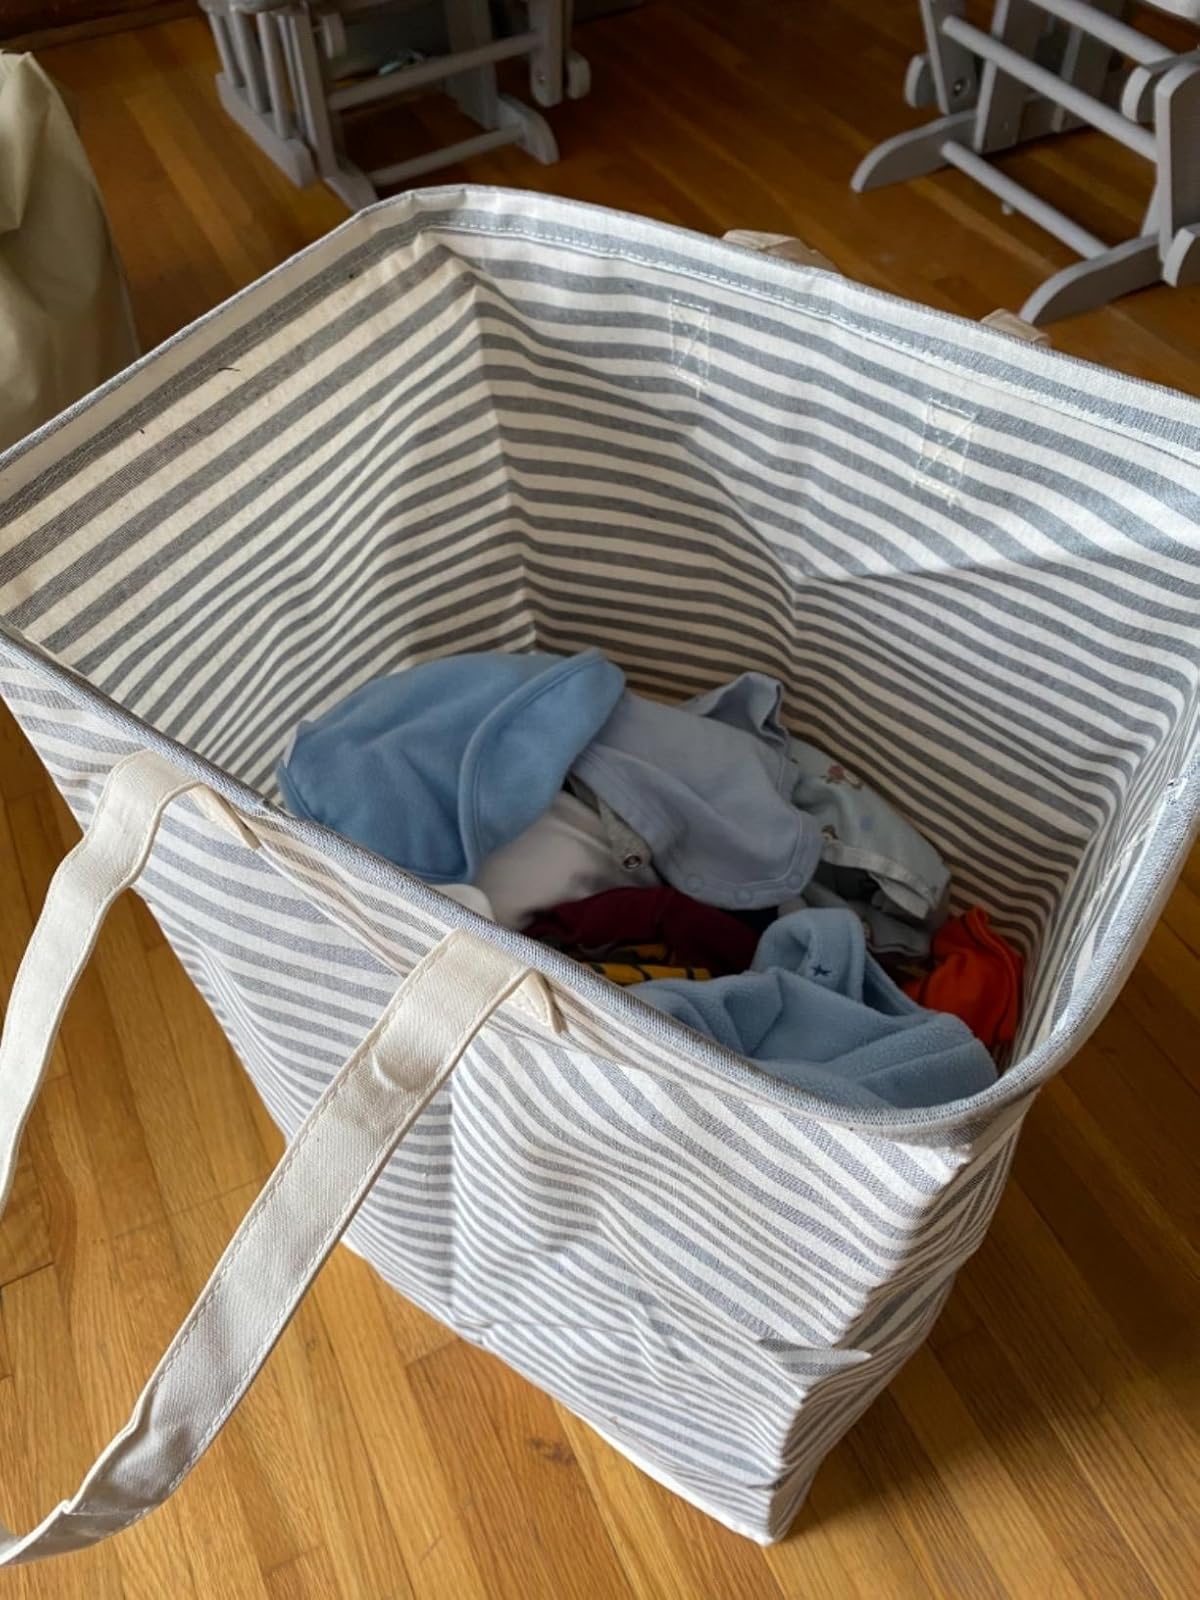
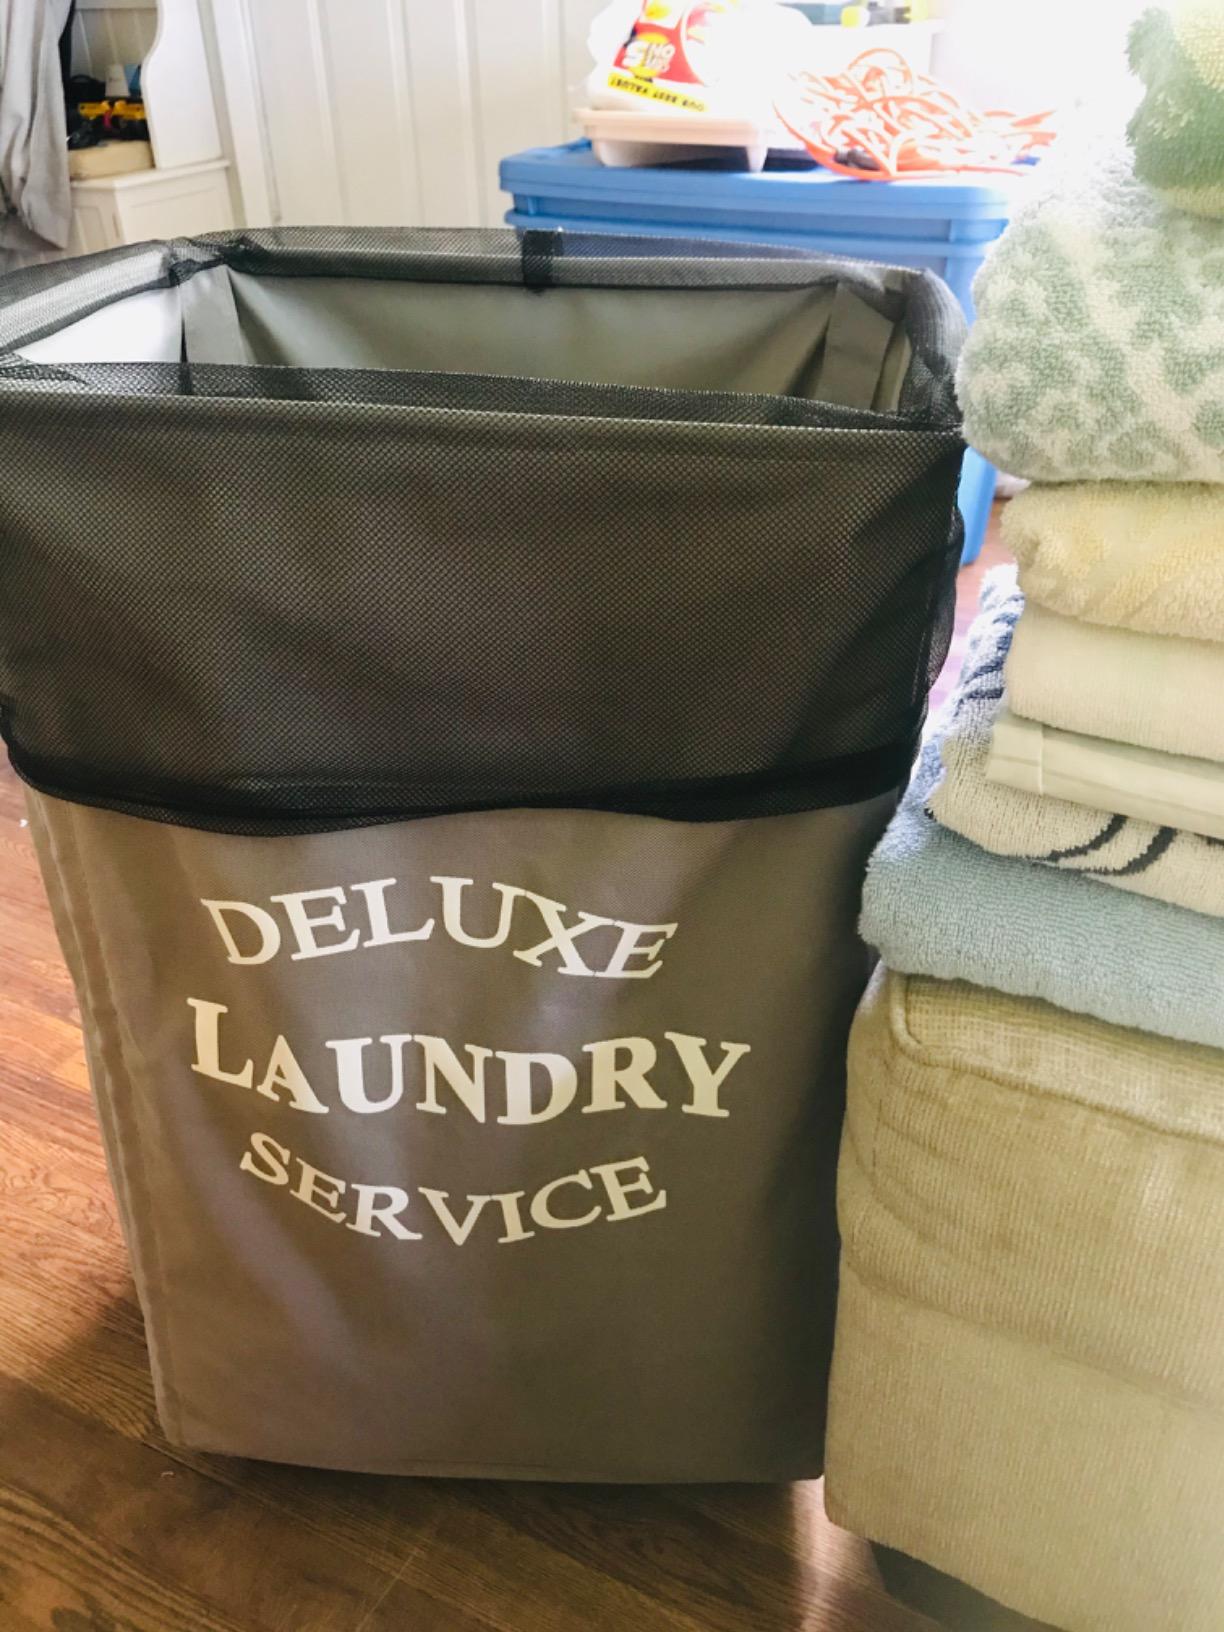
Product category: items_hamper
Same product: no